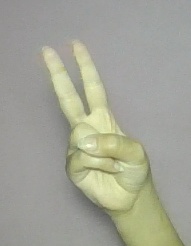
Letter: taa